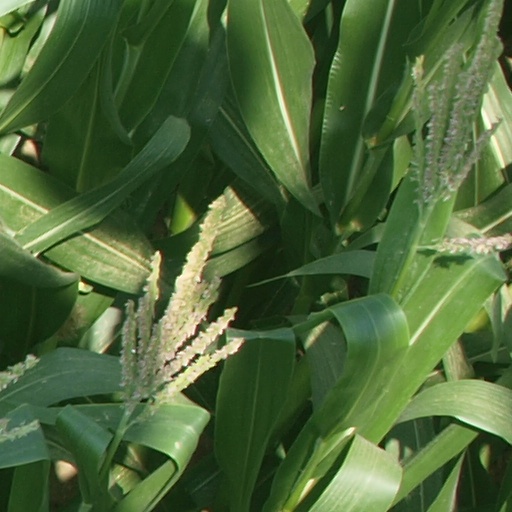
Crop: maize; corn